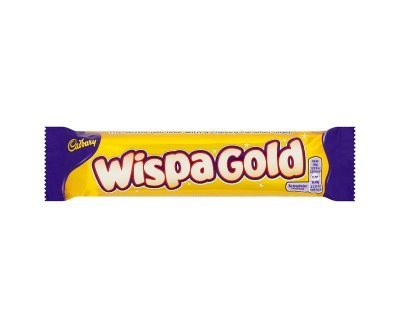
Item Name: Cadbury Wispa Gold Chocolate Bar (48g x 48)
Value: 48.0
Unit: Count

Price: 28.99